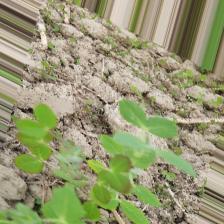
Label: Lentil Rust